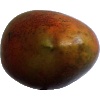
Label: red_mango